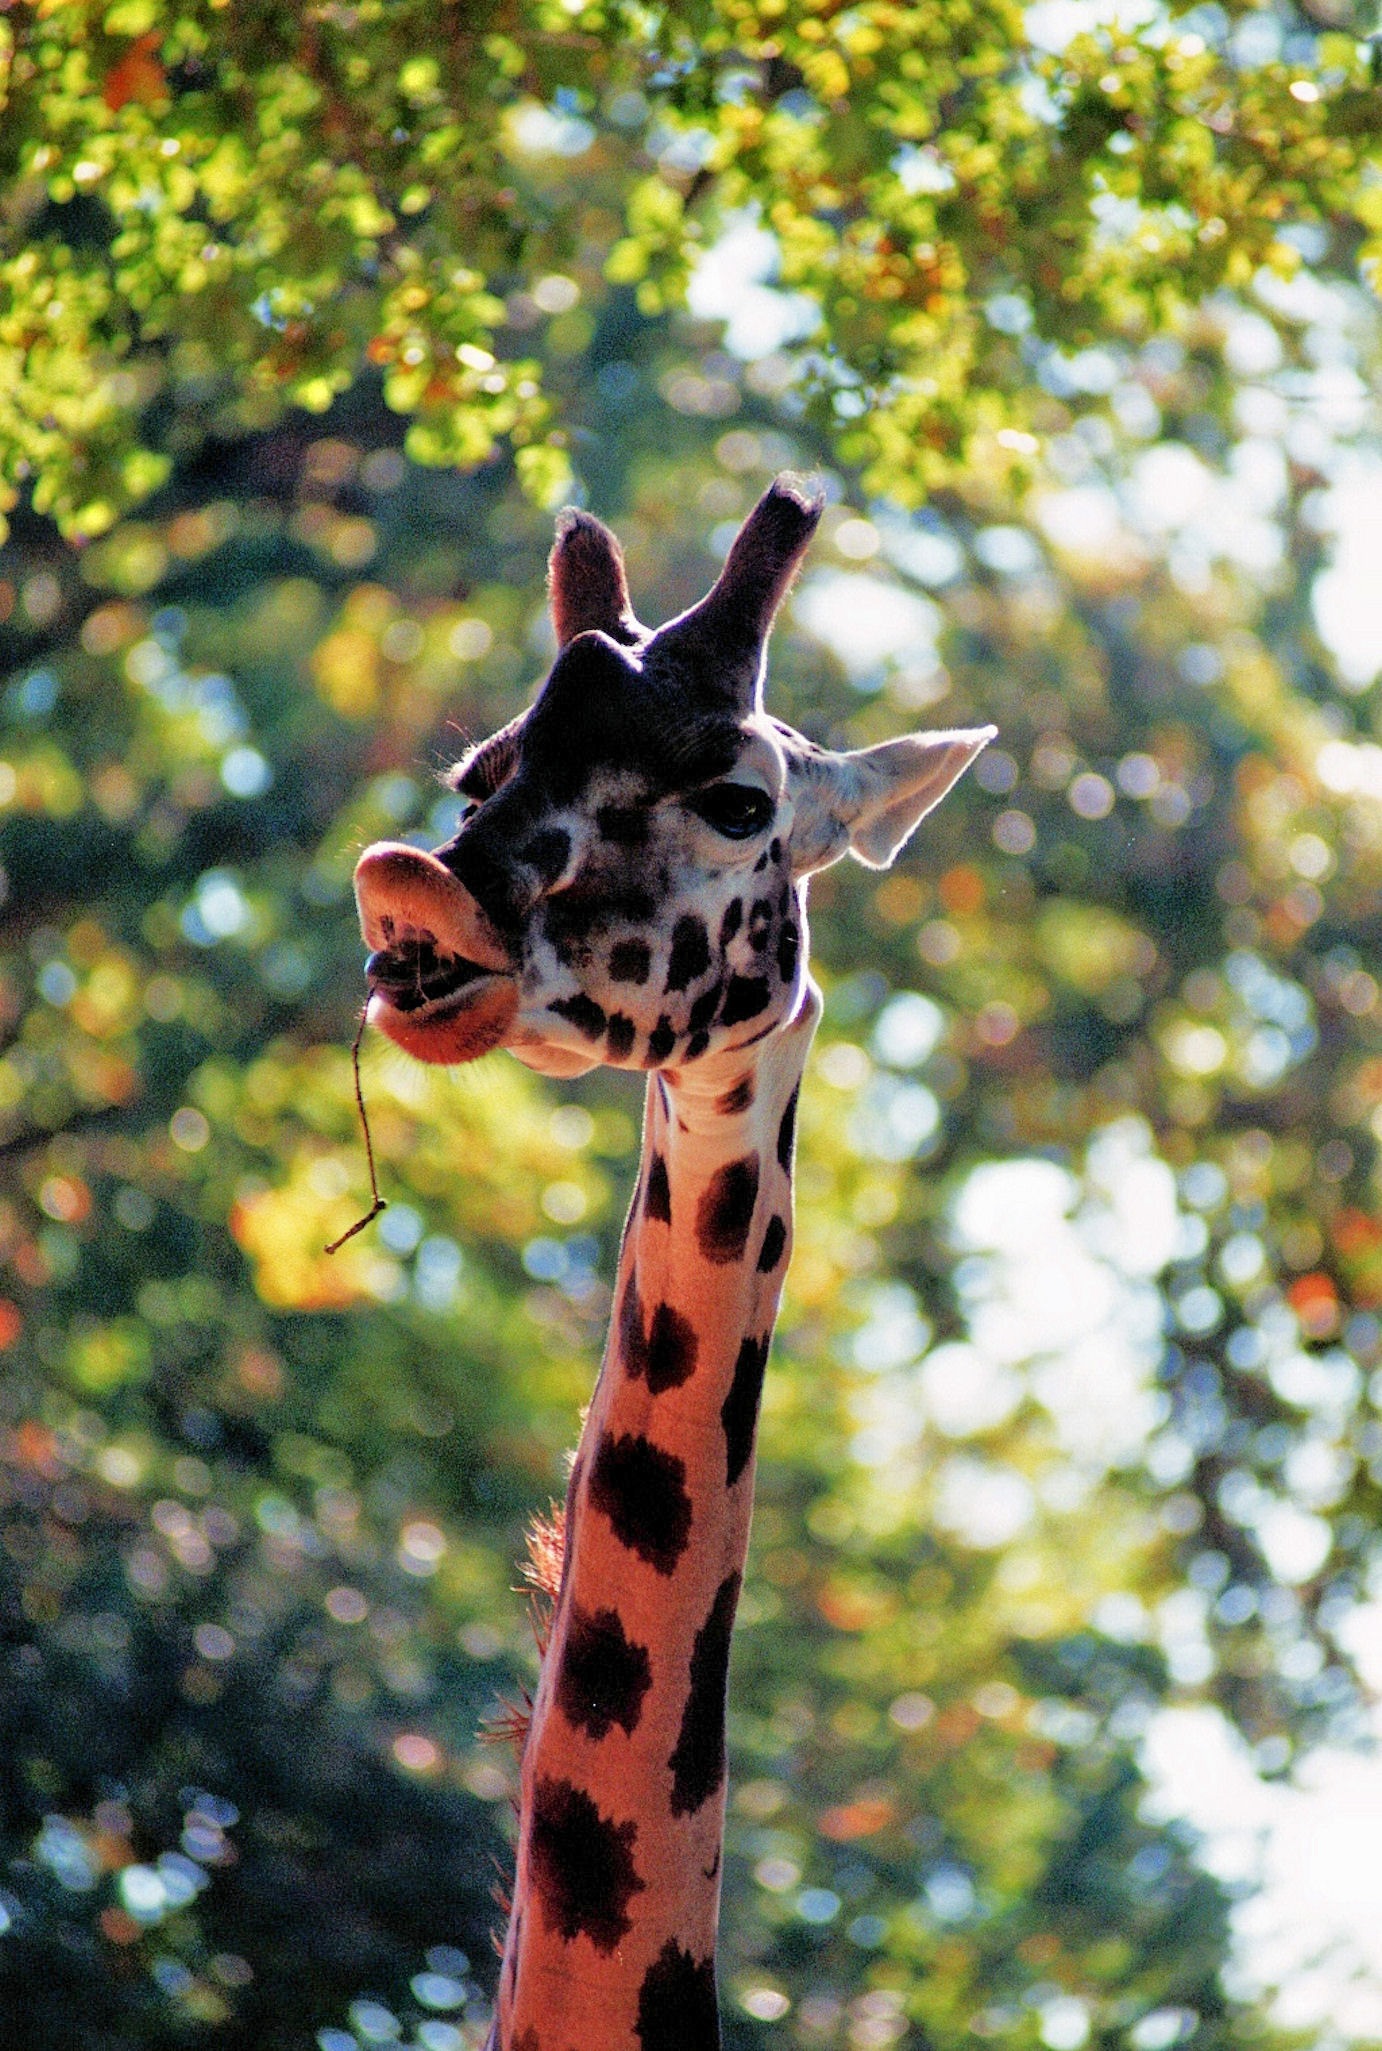
nature, flower, view, animal, wildlife, zoo, fur, pattern, portrait, africa, mammal, fauna, wild animal, giraffe, face, savannah, snout, neck, head, vertebrate, funny, tongue, animal world, wildlife photography, males, animal portrait, giraffidae, chew